Indiana World War Memorial Plaza

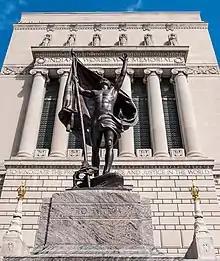
2012 photograph of Henry Hering's 1929 sculpture "Pro Patria"

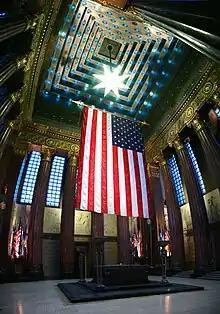
The Indiana War Memorial Museum's Shrine Room in 2008

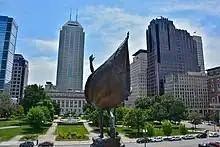
University Park looking south from the War Memorial building in 2015

Architects Walker and Weeks planned the Indiana World War Memorial building as the plaza's centerpiece, sited between the federal building and the public library. Work on the actual memorial to the veterans of World War I began in early 1926. Five of the seven buildings located on the site had to be demolished before the construction commenced; the other two, Second Presbyterian Church and First Baptist Church, were not demolished until 1960. General John Pershing laid the cornerstone of the memorial on July 4, 1927, saying he was "consecrating the edifice as a patriotic shrine". Funding problems in 1928 slowed the building of the interior. Even a new contractor in 1931 and $195,000 provided by the Public Works Administration in 1936 did little to speed the process of completing the structure. Although its interior was incomplete, it was dedicated on November 11, 1933 (Veterans Day) by Governor Paul McNutt and Lt. Gen. Hugh Drum, Deputy Chief of Staff of the United States Army. In 1949, a local newspaper reported that the memorial was already deteriorating, its limestone scaling, paint peeling, leaks forming, and plaster cracking; further reports were published in 1961. Despite proposals to develop the area instead of completing it as originally planned, the memorial and surrounding landscaping were finally completed in 1965.